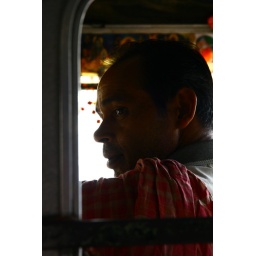
Probably better in black and white